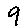
Label: 9